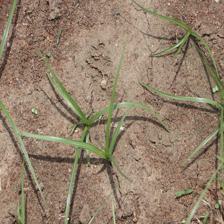
Label: Grass